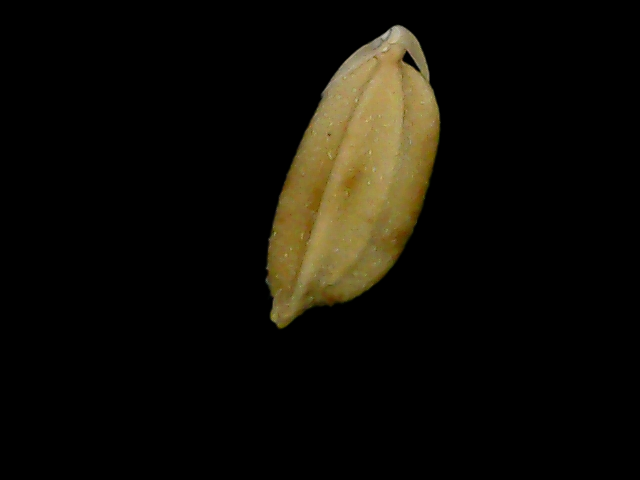
Rice variety: Bd76